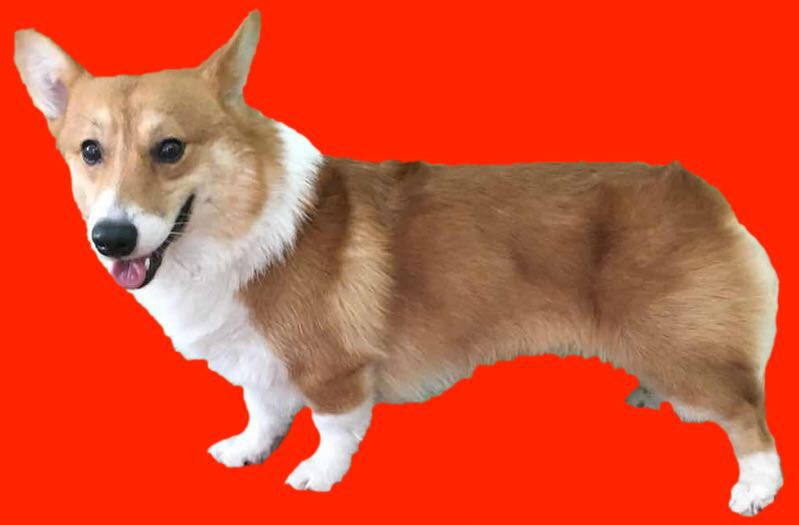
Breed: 2909-n000116-Cardigan